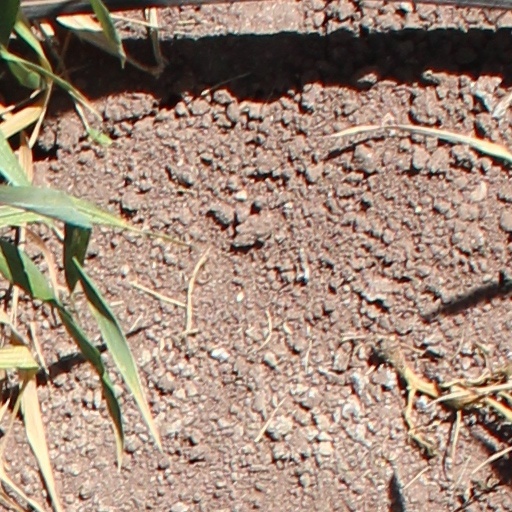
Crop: wheat